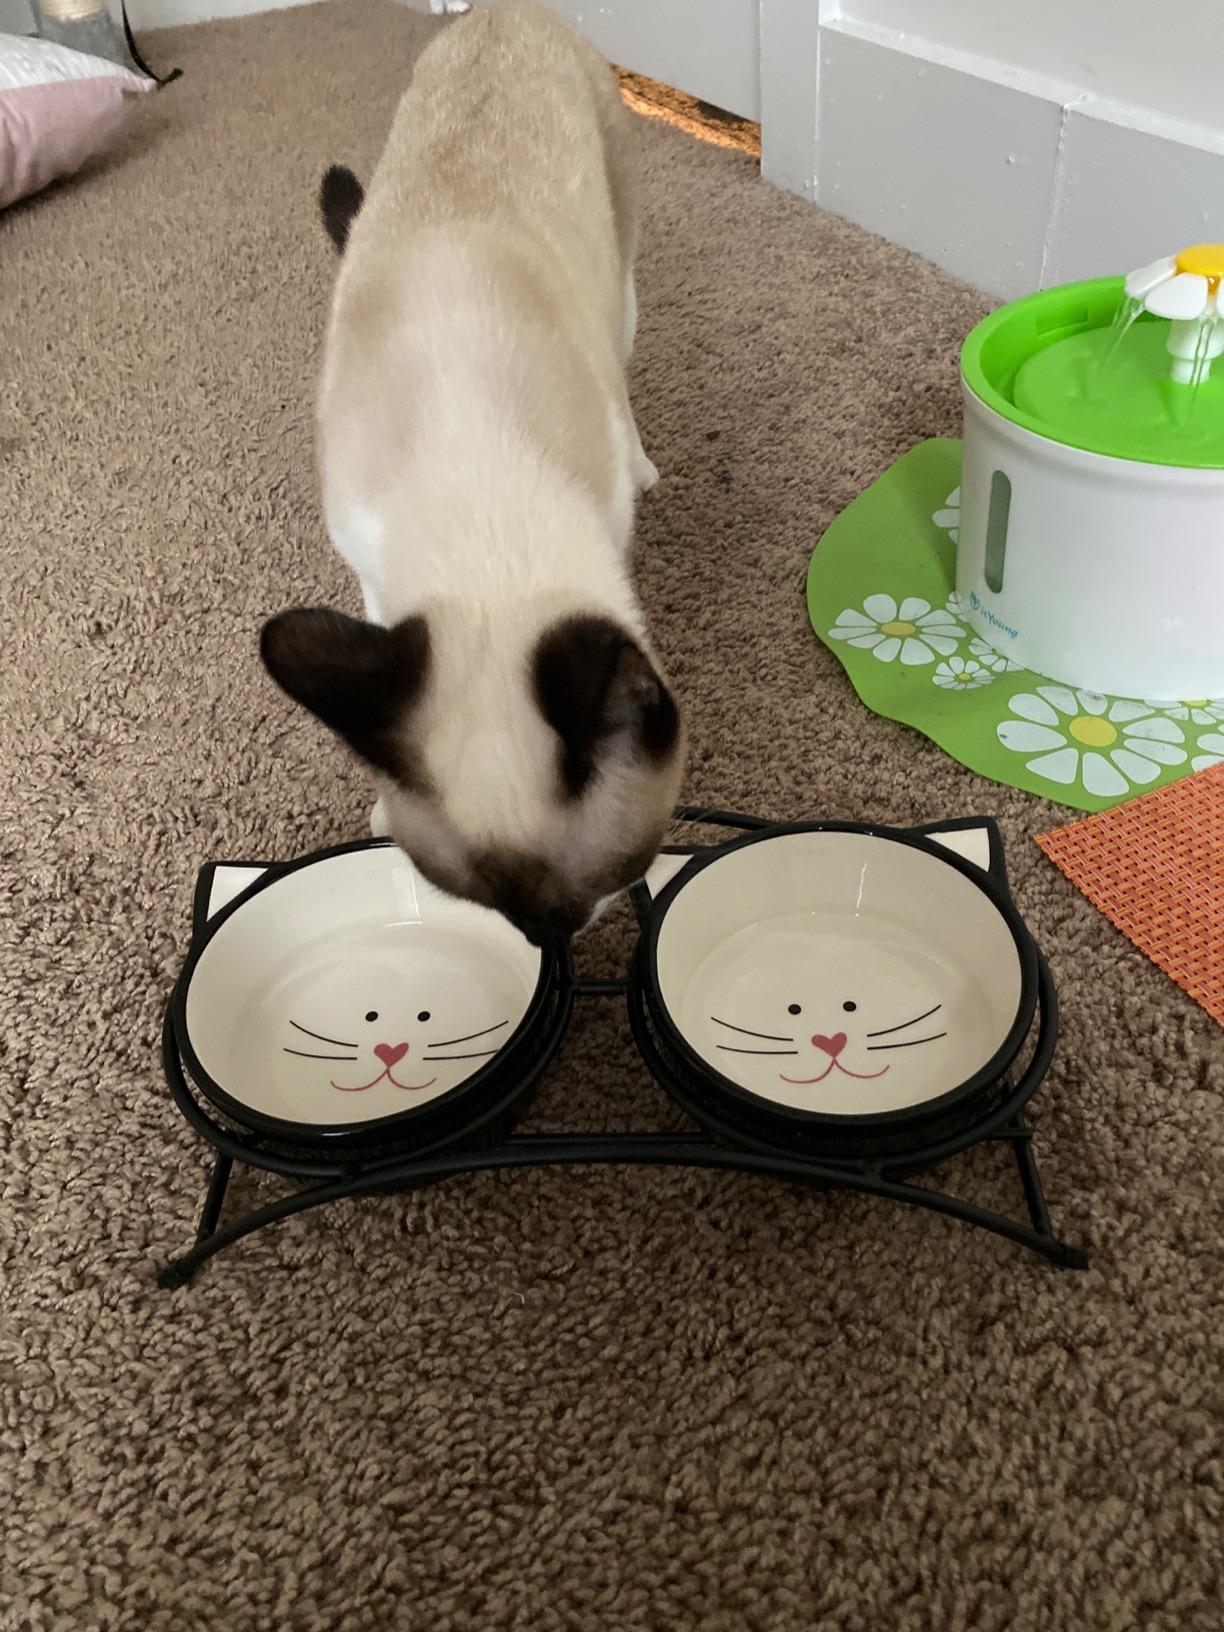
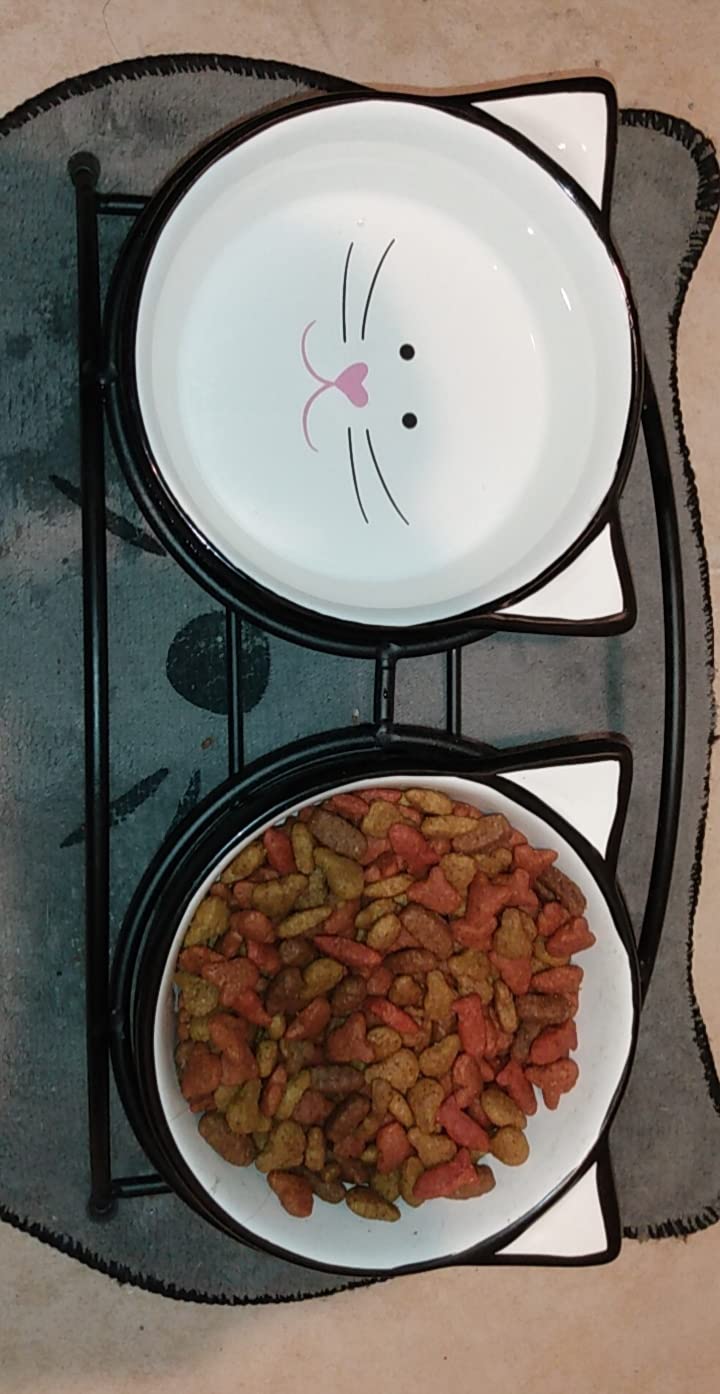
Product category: items_bowl
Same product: yes